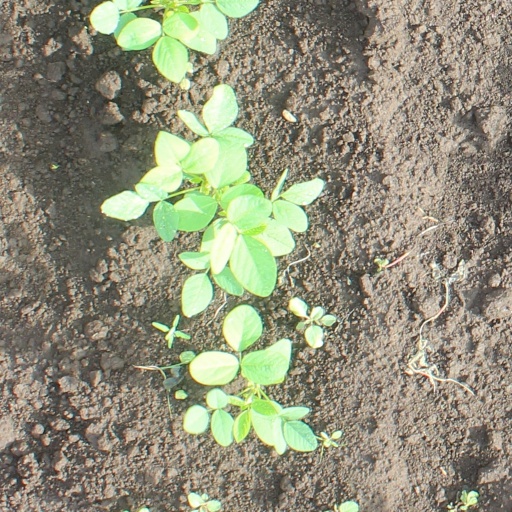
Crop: soybean